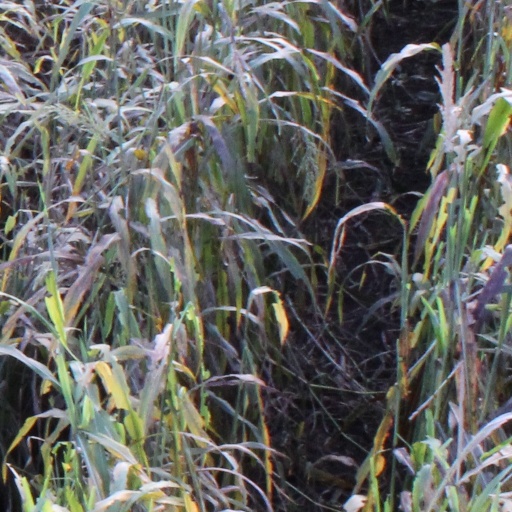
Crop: sorghum